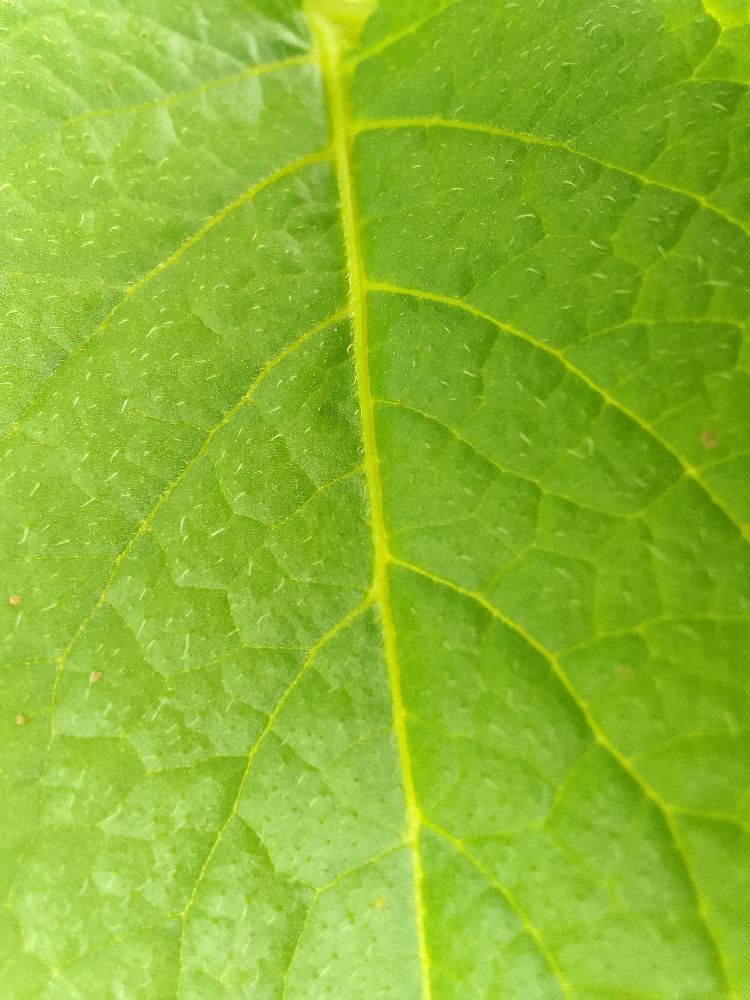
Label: Healthy